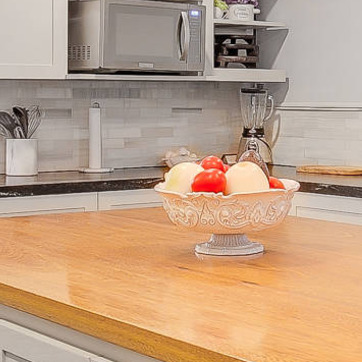
Material: food